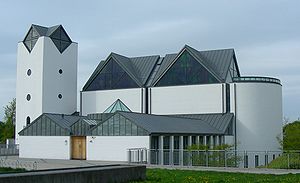
Vejleå Kirke
Vejleå Kirke i Ishøj
Vejleå Kirke ligger i Ishøj Sogn i Ishøj Kommune.